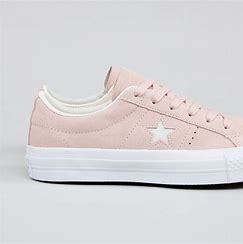
Brand: Converse
Model: One Star Ox